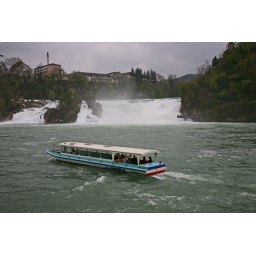
Here a shot from the water fall of the river Rhein in Neuhausen near Schaffhausen.